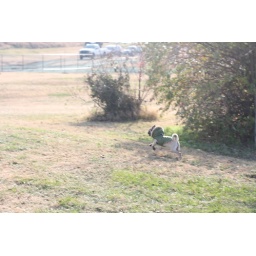
I caught Phoebe in action running and having a good time at the first off-leash dog park in our area!